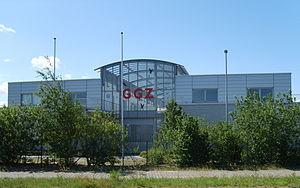
Elsterwerda est une ville du Brandebourg, en Allemagne, située dans l'arrondissement d'Elbe-Elster. Elle comptait environ 7 850 habitants en 2019. Elle s'étend sur une surface de 41 km². Elle se situe au Sud du parc naturel du Niederlausitzer Heidelandschaft, sa frontière Ouest est commune avec le Schraden, région basse de la vallée de l'Elster Noire.